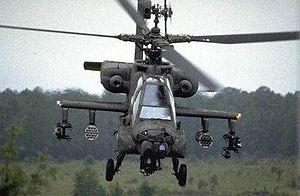
L’Advanced Affordable Turbine Engine, que l'on pourrait traduire par « Turbomoteur avancé abordable », est un projet de l’US Army pour le développement d'un moteur avancé utilisable sur de nombreux hélicoptères.
Half-Life est un jeu de tir à la première personne, développé par Valve Corporation et publié par Sierra le 19 novembre 1998 pour Microsoft Windows. Il est ensuite publié sur la plate-forme Steam depuis 2003 et disponible depuis janvier 2013 pour Mac et Linux. Le jeu utilise une version profondément modifiée du Quake engine, appelée GoldSrc. Le jeu a également été porté sur PlayStation 2 et publié le 15 novembre 2001.
Soviet Strike est un jeu vidéo d'action et shoot 'em up sorti en 1996 et fonctionne sur PlayStation et Saturn. Le jeu a été développé et édité par Electronic Arts.
La Liaison 16 est un standard de liaison de données tactiques de l'OTAN pour l'échange d'informations tactiques entre des unités militaires.